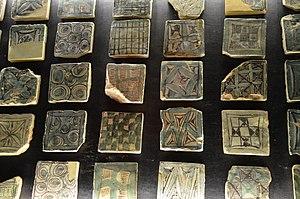
Carreaux du XIVe s au palais des papes d'Avignon
Gabrielle Démians d’Archimbaud, née le 6 septembre 1929 à Quillan et morte le 1ᵉʳ août 2017 à Aix-en-Provence, est une archéologue médiéviste française.